Relojes Centenario

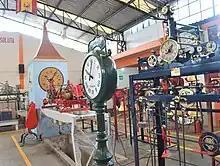
View of factory floor

From 1918 to the present, Olvera Hernández and Centenario has manufactured more than 2,000 which have been installed in churches, municipal palaces, other government buildings, towers, shopping centers, hotels and other places. They have restored and automated more than 600 monumental clocks of European origin. They service clocks in various parts of Mexico, and train locals in the care and maintenance of clocks they install.